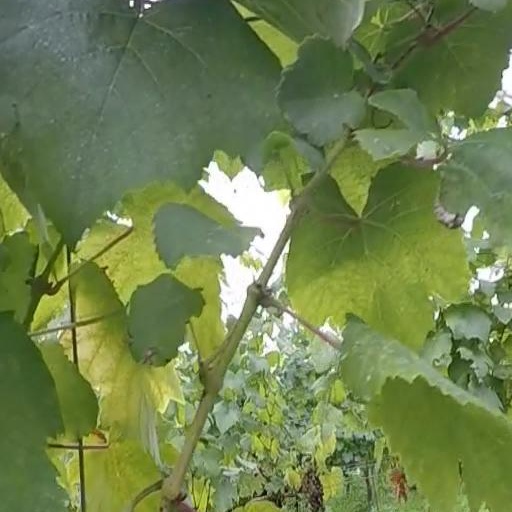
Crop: grape